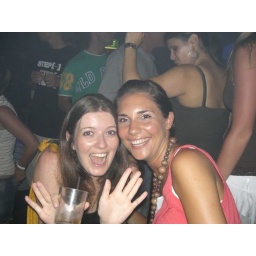
me and nic being crazy and dancing on tables at the famous cheeky monkeys in byron